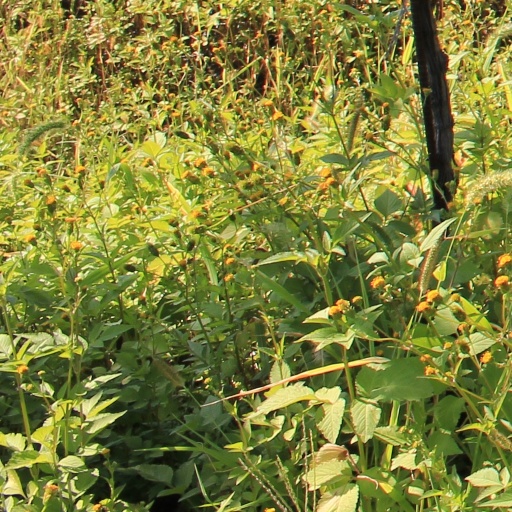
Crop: grape